Fort Laramie National Historic Site

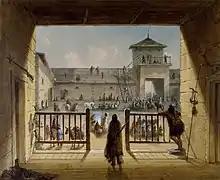
Interior of the original Fort Laramie as it looked prior to 1840. Painting from memory by Alfred Jacob Miller.

In 1815 or 1816, Jacques La Ramee and a small group of fellow trappers settled in the area where Fort Laramie would later be located. He went out alone to trap in 1819 or 1820 and was never seen again. Arapahoe Indians were accused of killing La Ramee and burying his body in a beaver dam. The river was named "Laramie" in his honor, and later settlers used this name for the Laramie Mountains, the fort, and the towns of Laramie, Wyoming and Fort Laramie, Wyoming.